Peter Krukenberg

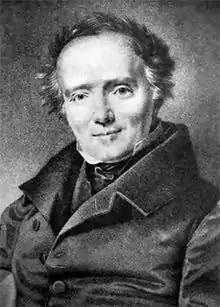
Peter Krukenberg (1787-1865)

Peter Krukenberg (14 February 1787 – 13 December 1865) was a German pathologist who was a native of Königslutter. He was son-in-law to anatomist Johann Christian Reil (1759–1813), and grandfather to pathologist Friedrich Ernst Krukenberg (1871–1946) and surgeon Hermann Krukenberg (1863–1935).